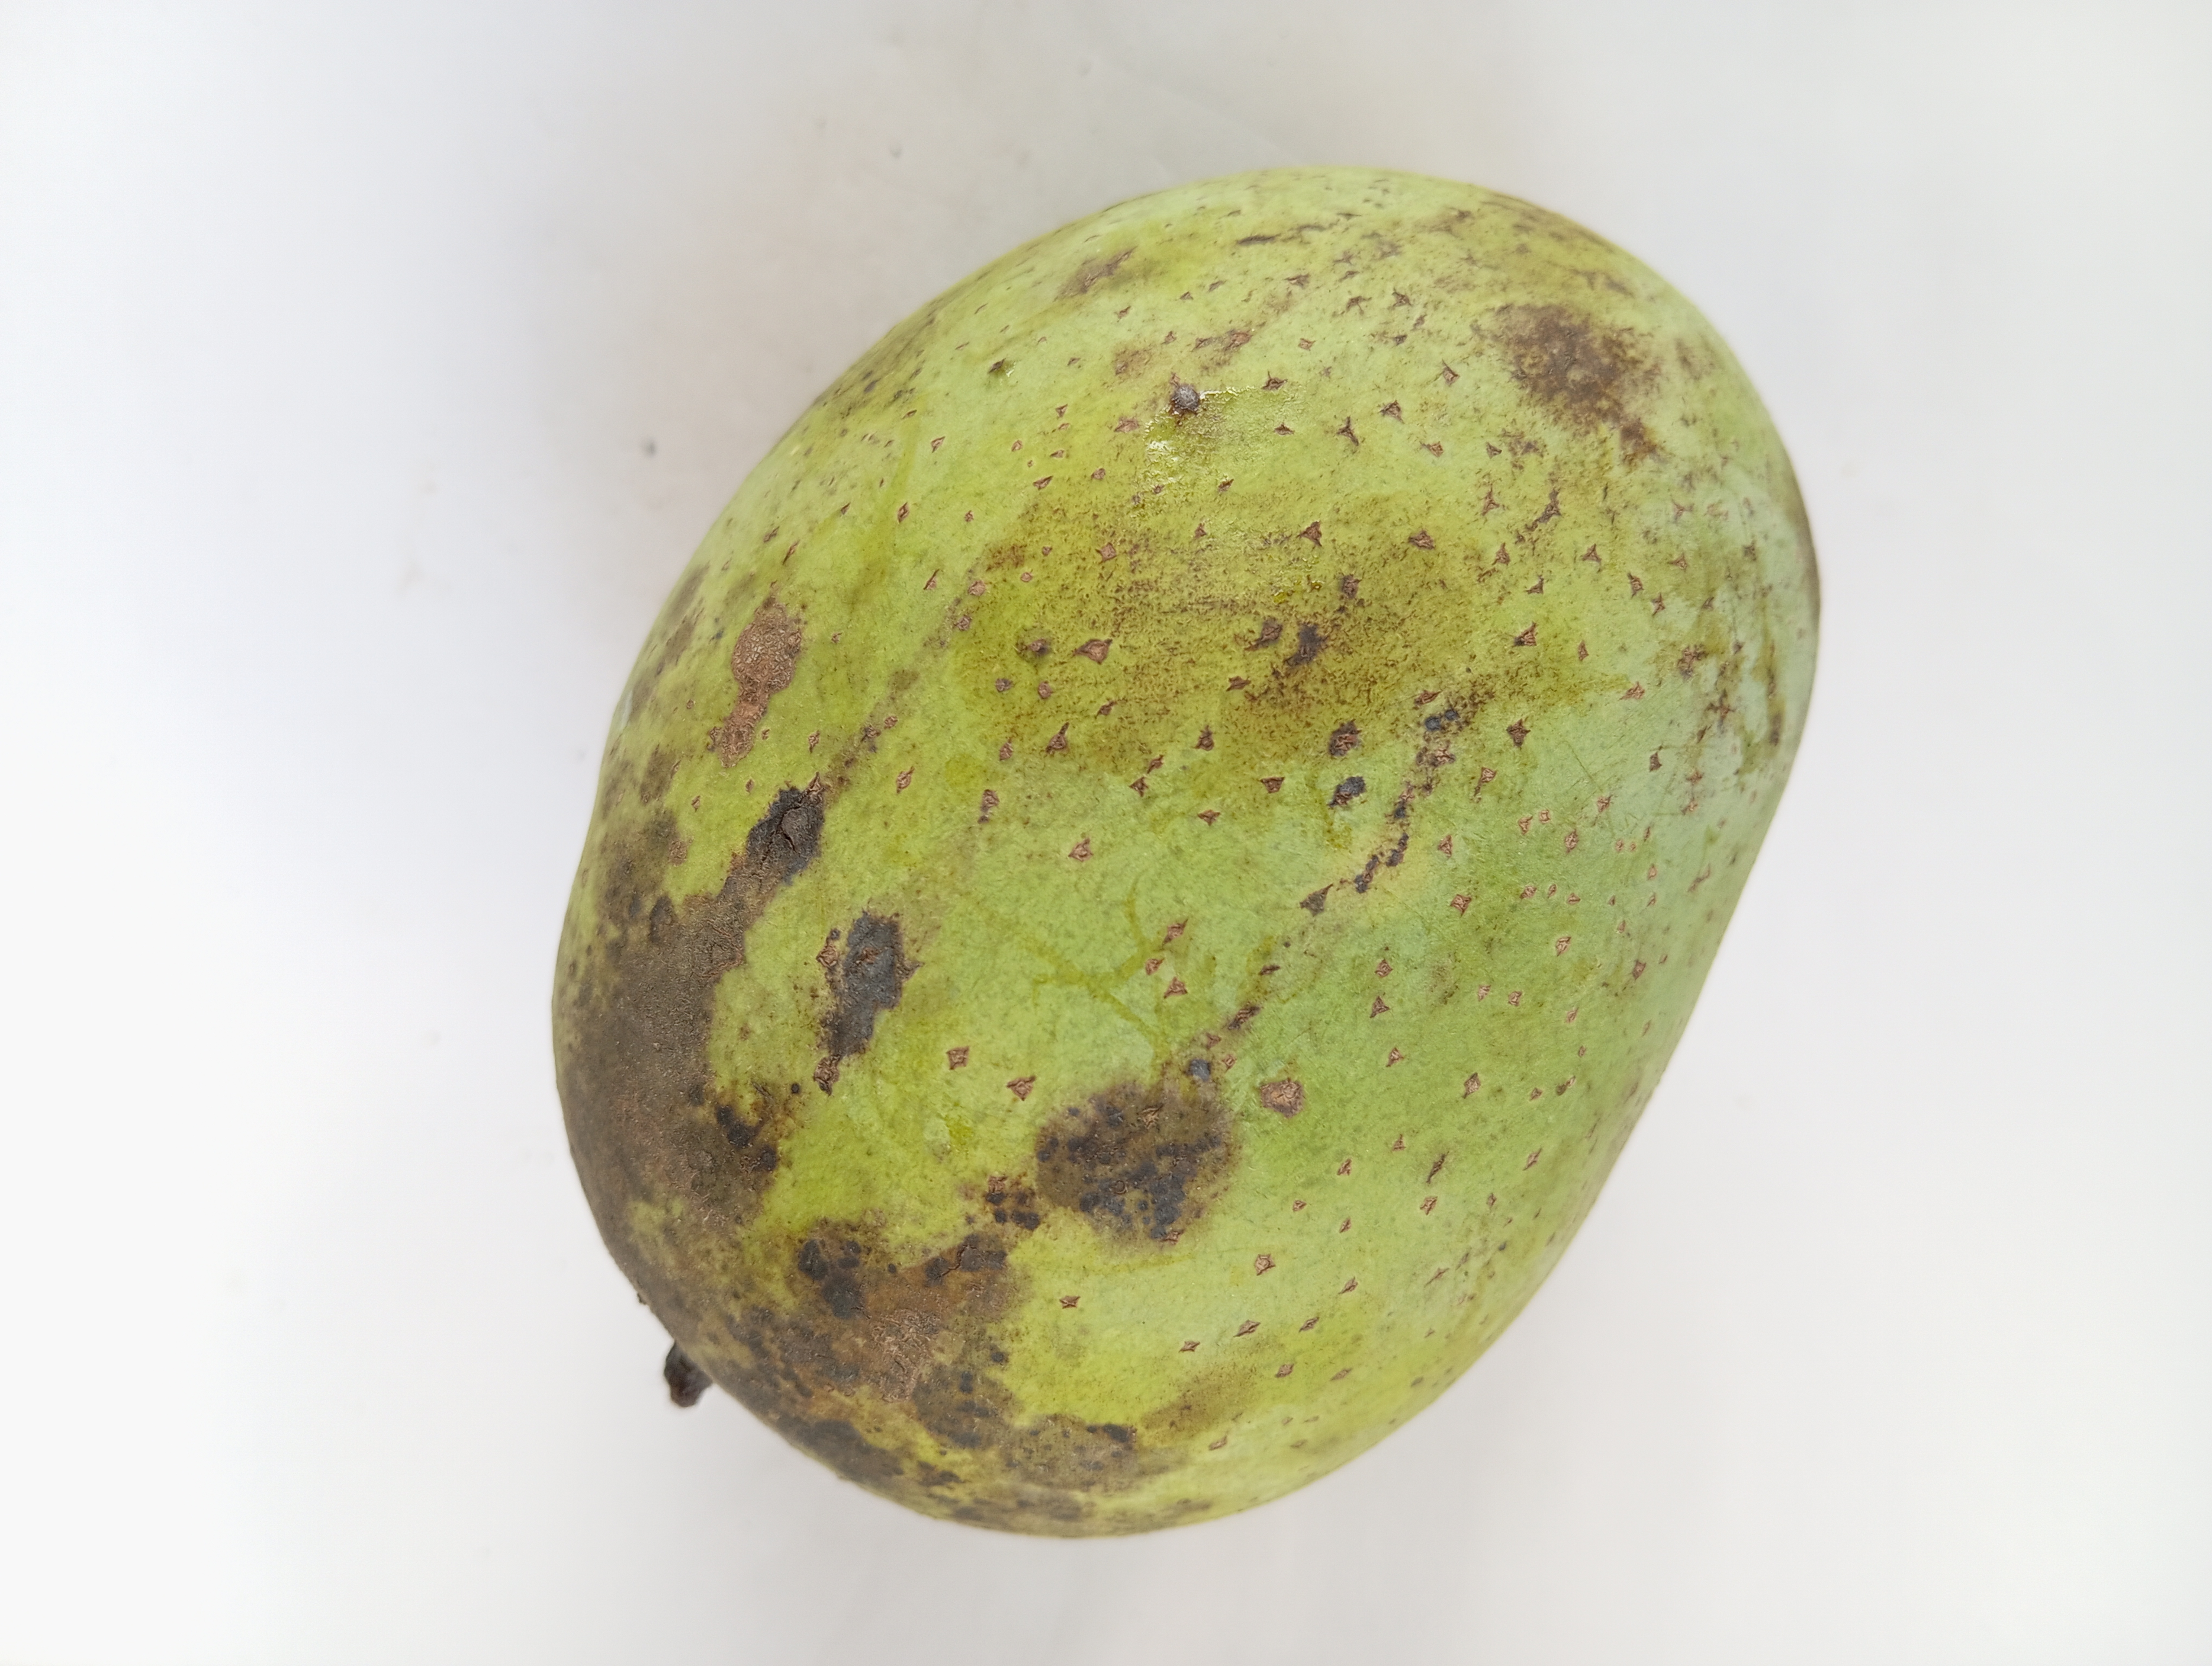
Mango variety: Langra